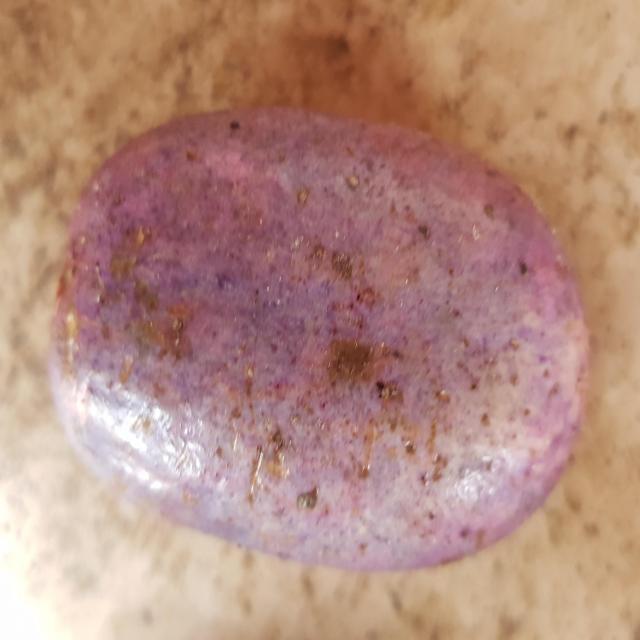
Plum grade: unripe